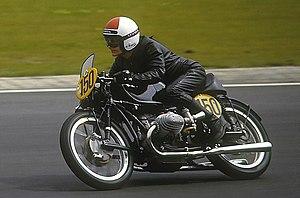
La BMW RS 54 était une moto de compétition construite par BMW à partir de 1953 en faible quantité pour les clients privés. 24 exemplaires furent destinés à certains coureurs privés sélectionnés par la firme.